Pleasure Factory

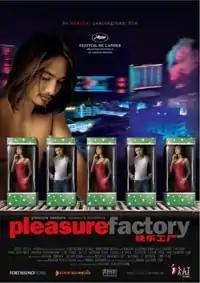
The international promotional poster.

Pleasure Factory (快乐工厂 "Kuaile Gongchang") is a 2007 Singaporean-Thai docudrama film set in Geylang, the red-light district of Singapore. Directed by Ekachai Uekrongtham, the film was selected for the Un Certain Regard competition at the 2007 Cannes Film Festival.